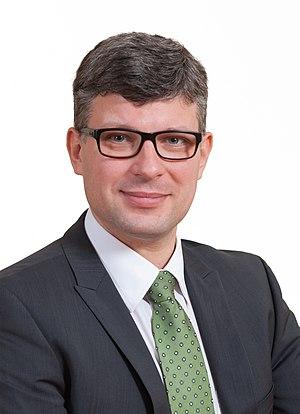
Mihhail Korb, né le 3 août 1980 à Pärnu, est un homme politique estonien, membre du Parti du centre. Il est ministre des Administrations publiques depuis le 23 novembre 2016. Il démissionne le 24 mai 2017 suite à ses propos sur le retrait de l'Estonie de l'OTAN, jugés incompatibles avec la politique du gouvernement par le premier ministre estonien, Jüri Ratas.